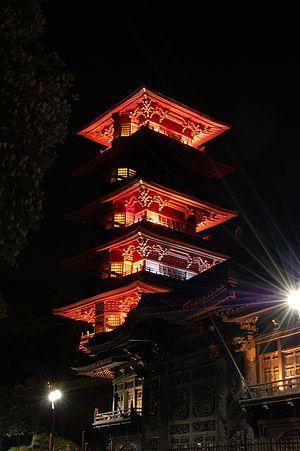
Laeken [lɑːkən] est une ancienne commune du nord de la Région de Bruxelles-Capitale, rattachée à la ville de Bruxelles en 1921. Mais elle a encore en grande partie son propre code postal : 1020.